Sai Yee Street

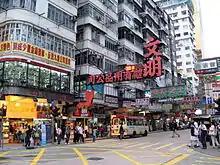
Junction with Nelson Street

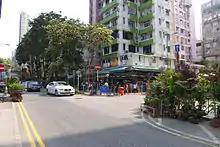
Sai Yee Street near Flower Market

Sai Yee Street is a street in Mong Kok, Kowloon, Hong Kong.